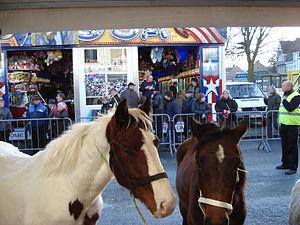
Sint-Lievens-Houtem (prov. Oost-Vlaanderen, België). Jaarmarkt 2008, sfeerbeeld.